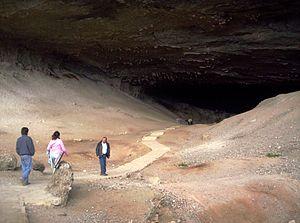
Mylodon est un genre éteint de mammifères terrestres, apparenté aux paresseux actuels. Il faisait partie du super-ordre des xénarthres, anciennement appelé l'ordre des édentés. C'est un cousin de Megatherium. Sa longue queue lui servait d'appui pour se dresser sur ses deux pattes arrière dans le but d'attraper les feuilles hautes.